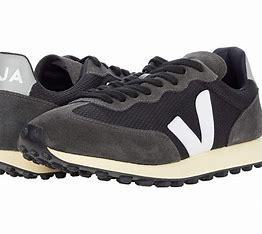
Brand: Veja
Model: RIO Branco